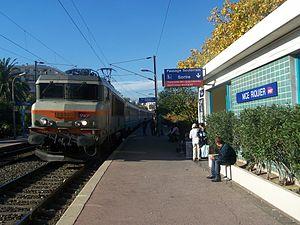
Un TER reliant Marseille à Vintimille (Italie) passe sans arrêt en gare de Nice-Riquier, dans les Alpes-Maritimes.
La ligne de Marseille-Saint-Charles à Vintimille (frontière) est l'une des principales lignes de chemin de fer du Sud-Est de la France. Elle débute à la gare de Marseille-Saint-Charles et se termine à la frontière avec l'Italie, en direction de Vintimille. Le relief difficile de la Côte d'Azur, dû notamment aux reliefs des Maures et de l'Esterel, rend les courbes relativement serrées et donc les vitesses assez basses pour un axe de cette importance. Elle constitue la ligne nᵒ 930 000 du réseau ferré national.